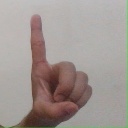
अक्षर: ड